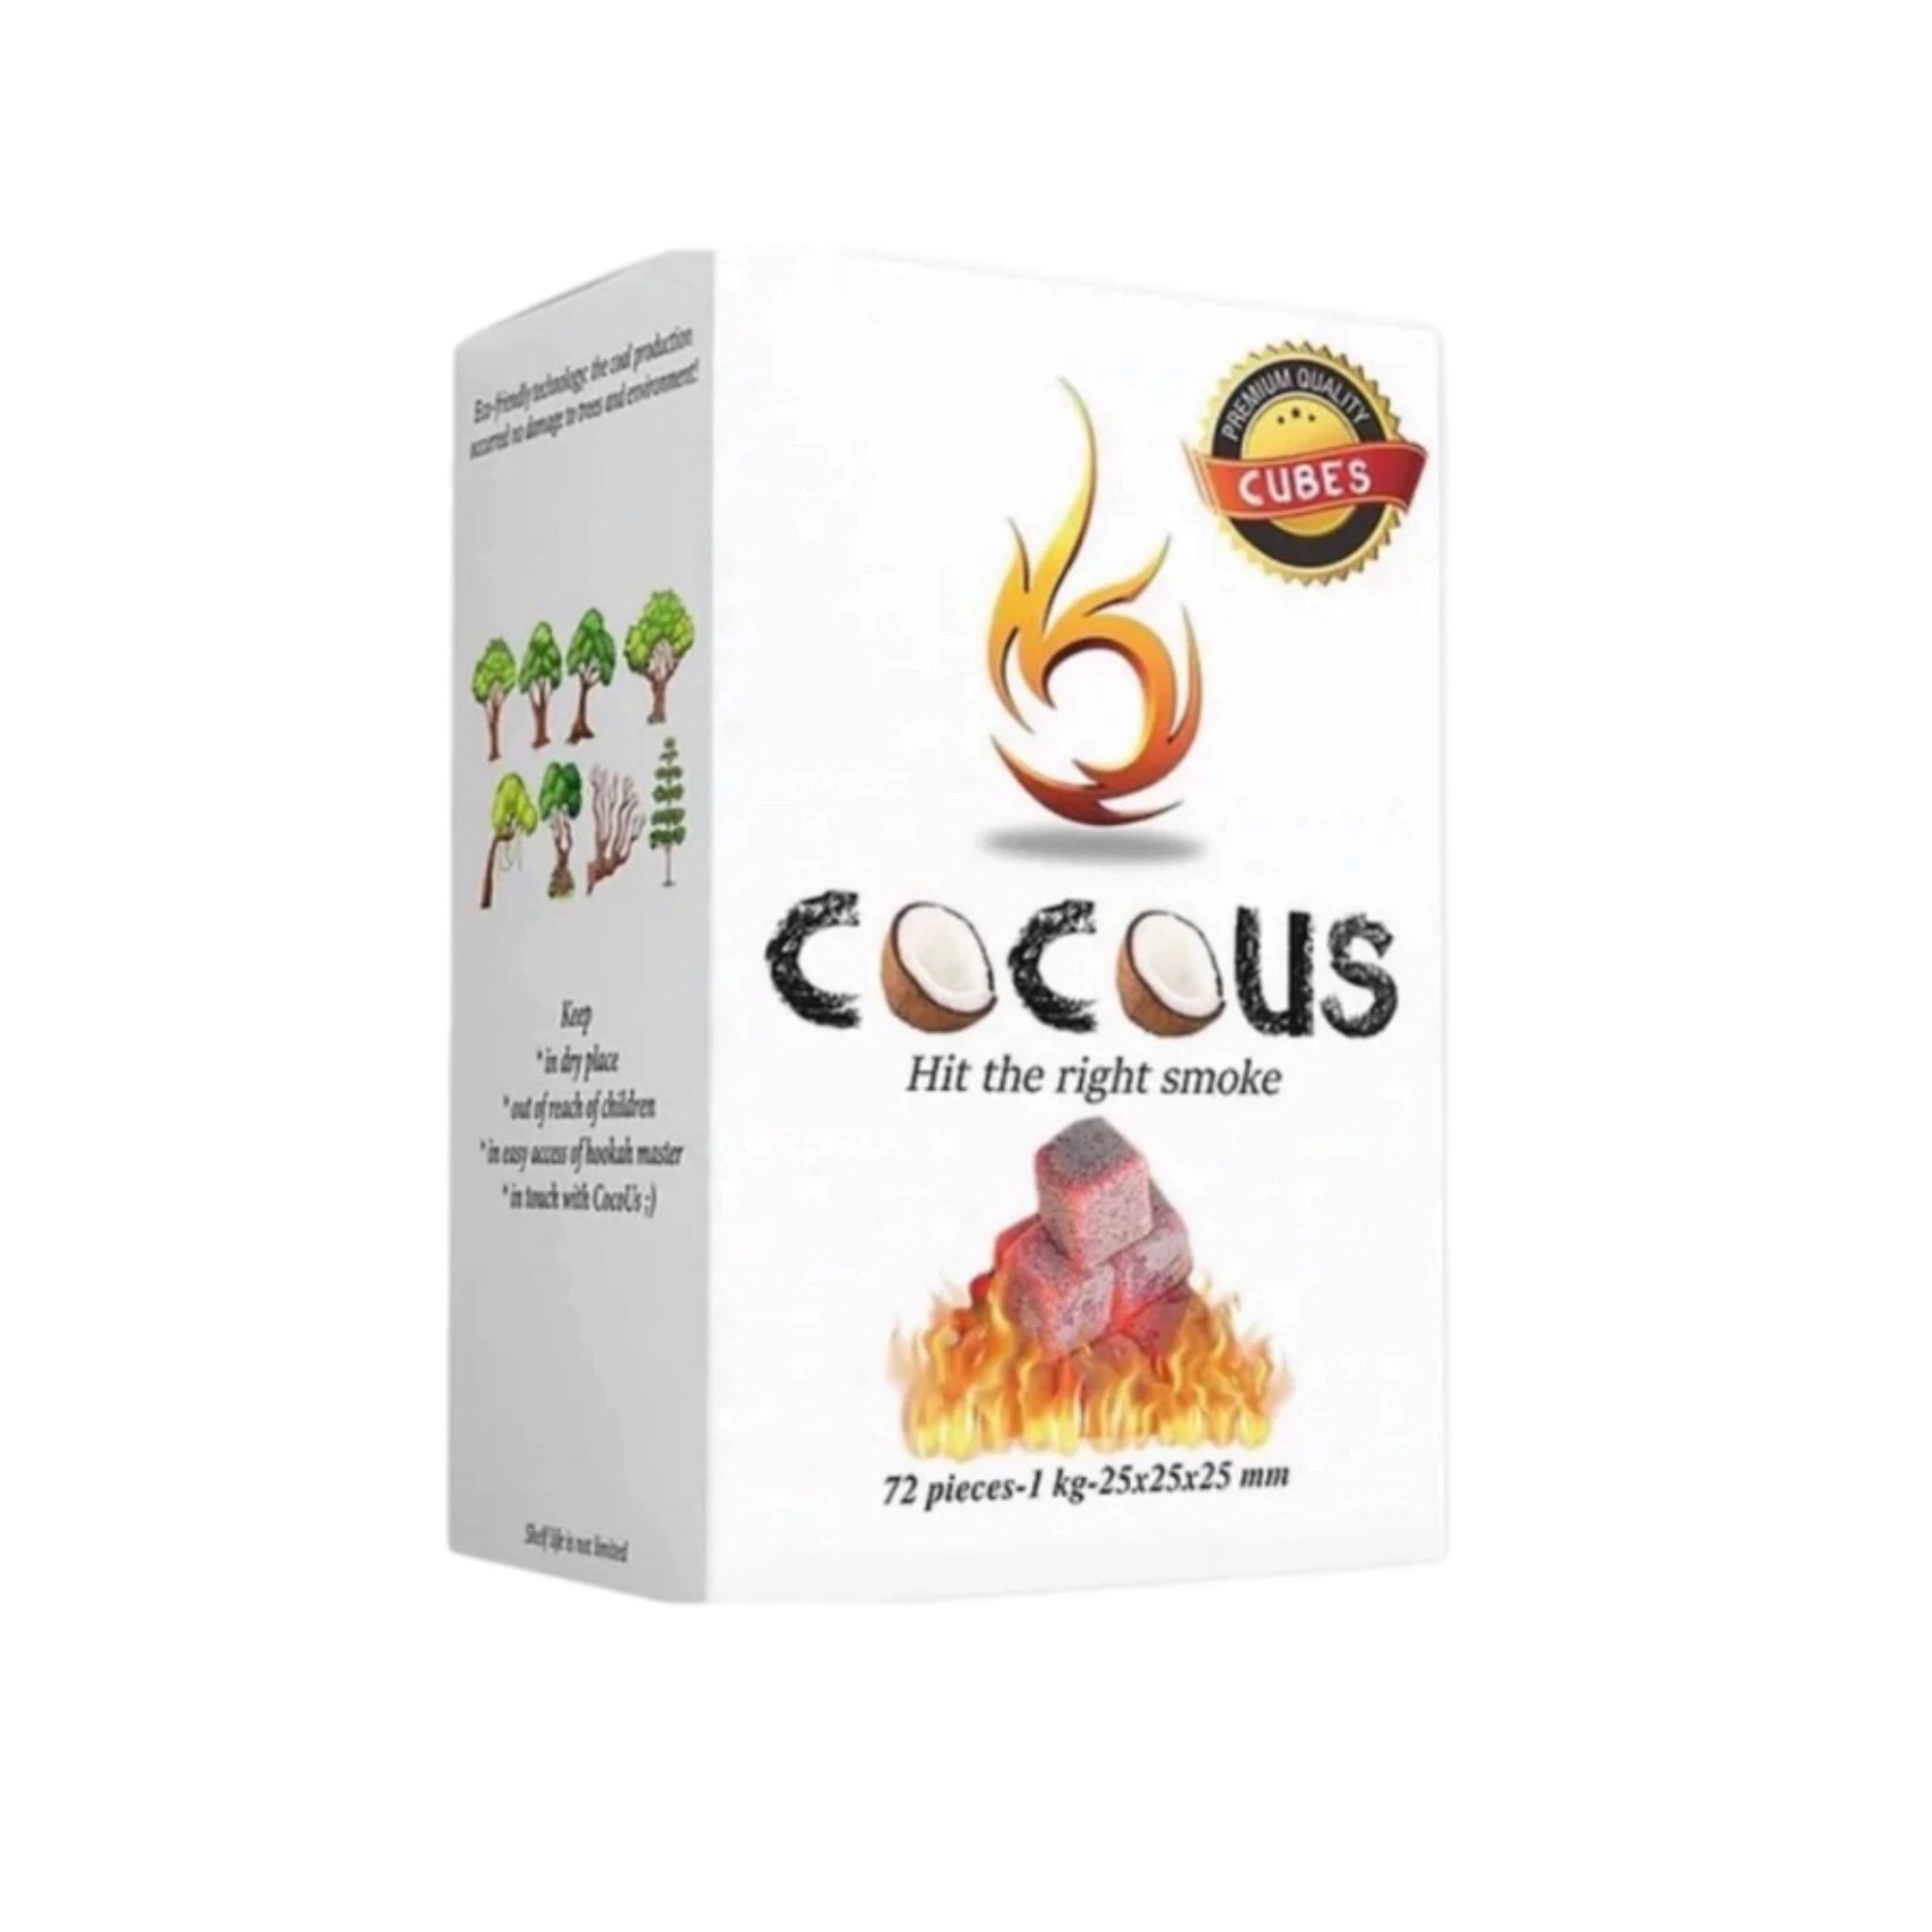
Cocous Coconut Coals 1 kg ( 72 Large Cubes)
Cocous Coconut Coals Natural hookah charcoals by Cocous are made from high-quality raw coconut shells. The coals leave a low percentage of ash, which is less than 2%. Cocous Hookah charcoals maintain stable heat for up to 90 minutes, and you won't need to replace them often. These coconut coals do not contain and hazardous chemicals and don't produce any unpleasant odors. Total weight 1 kilogram Shape Cubes Size 25x25x25mm Quantity 72 pieces Cocous, Cubes, Laster Longer Than Regular Charcoal, Odor-Free, No Sparks, No Sulfur, No Smell Must be at least 21 years of age to purchase flavored tobacco products
Brand: Cocous
Category: Home & Garden > Kitchen & Dining > Kitchen Appliance Accessories > Outdoor Grill Accessories > Barbecue Briquettes > Thai Charcoals